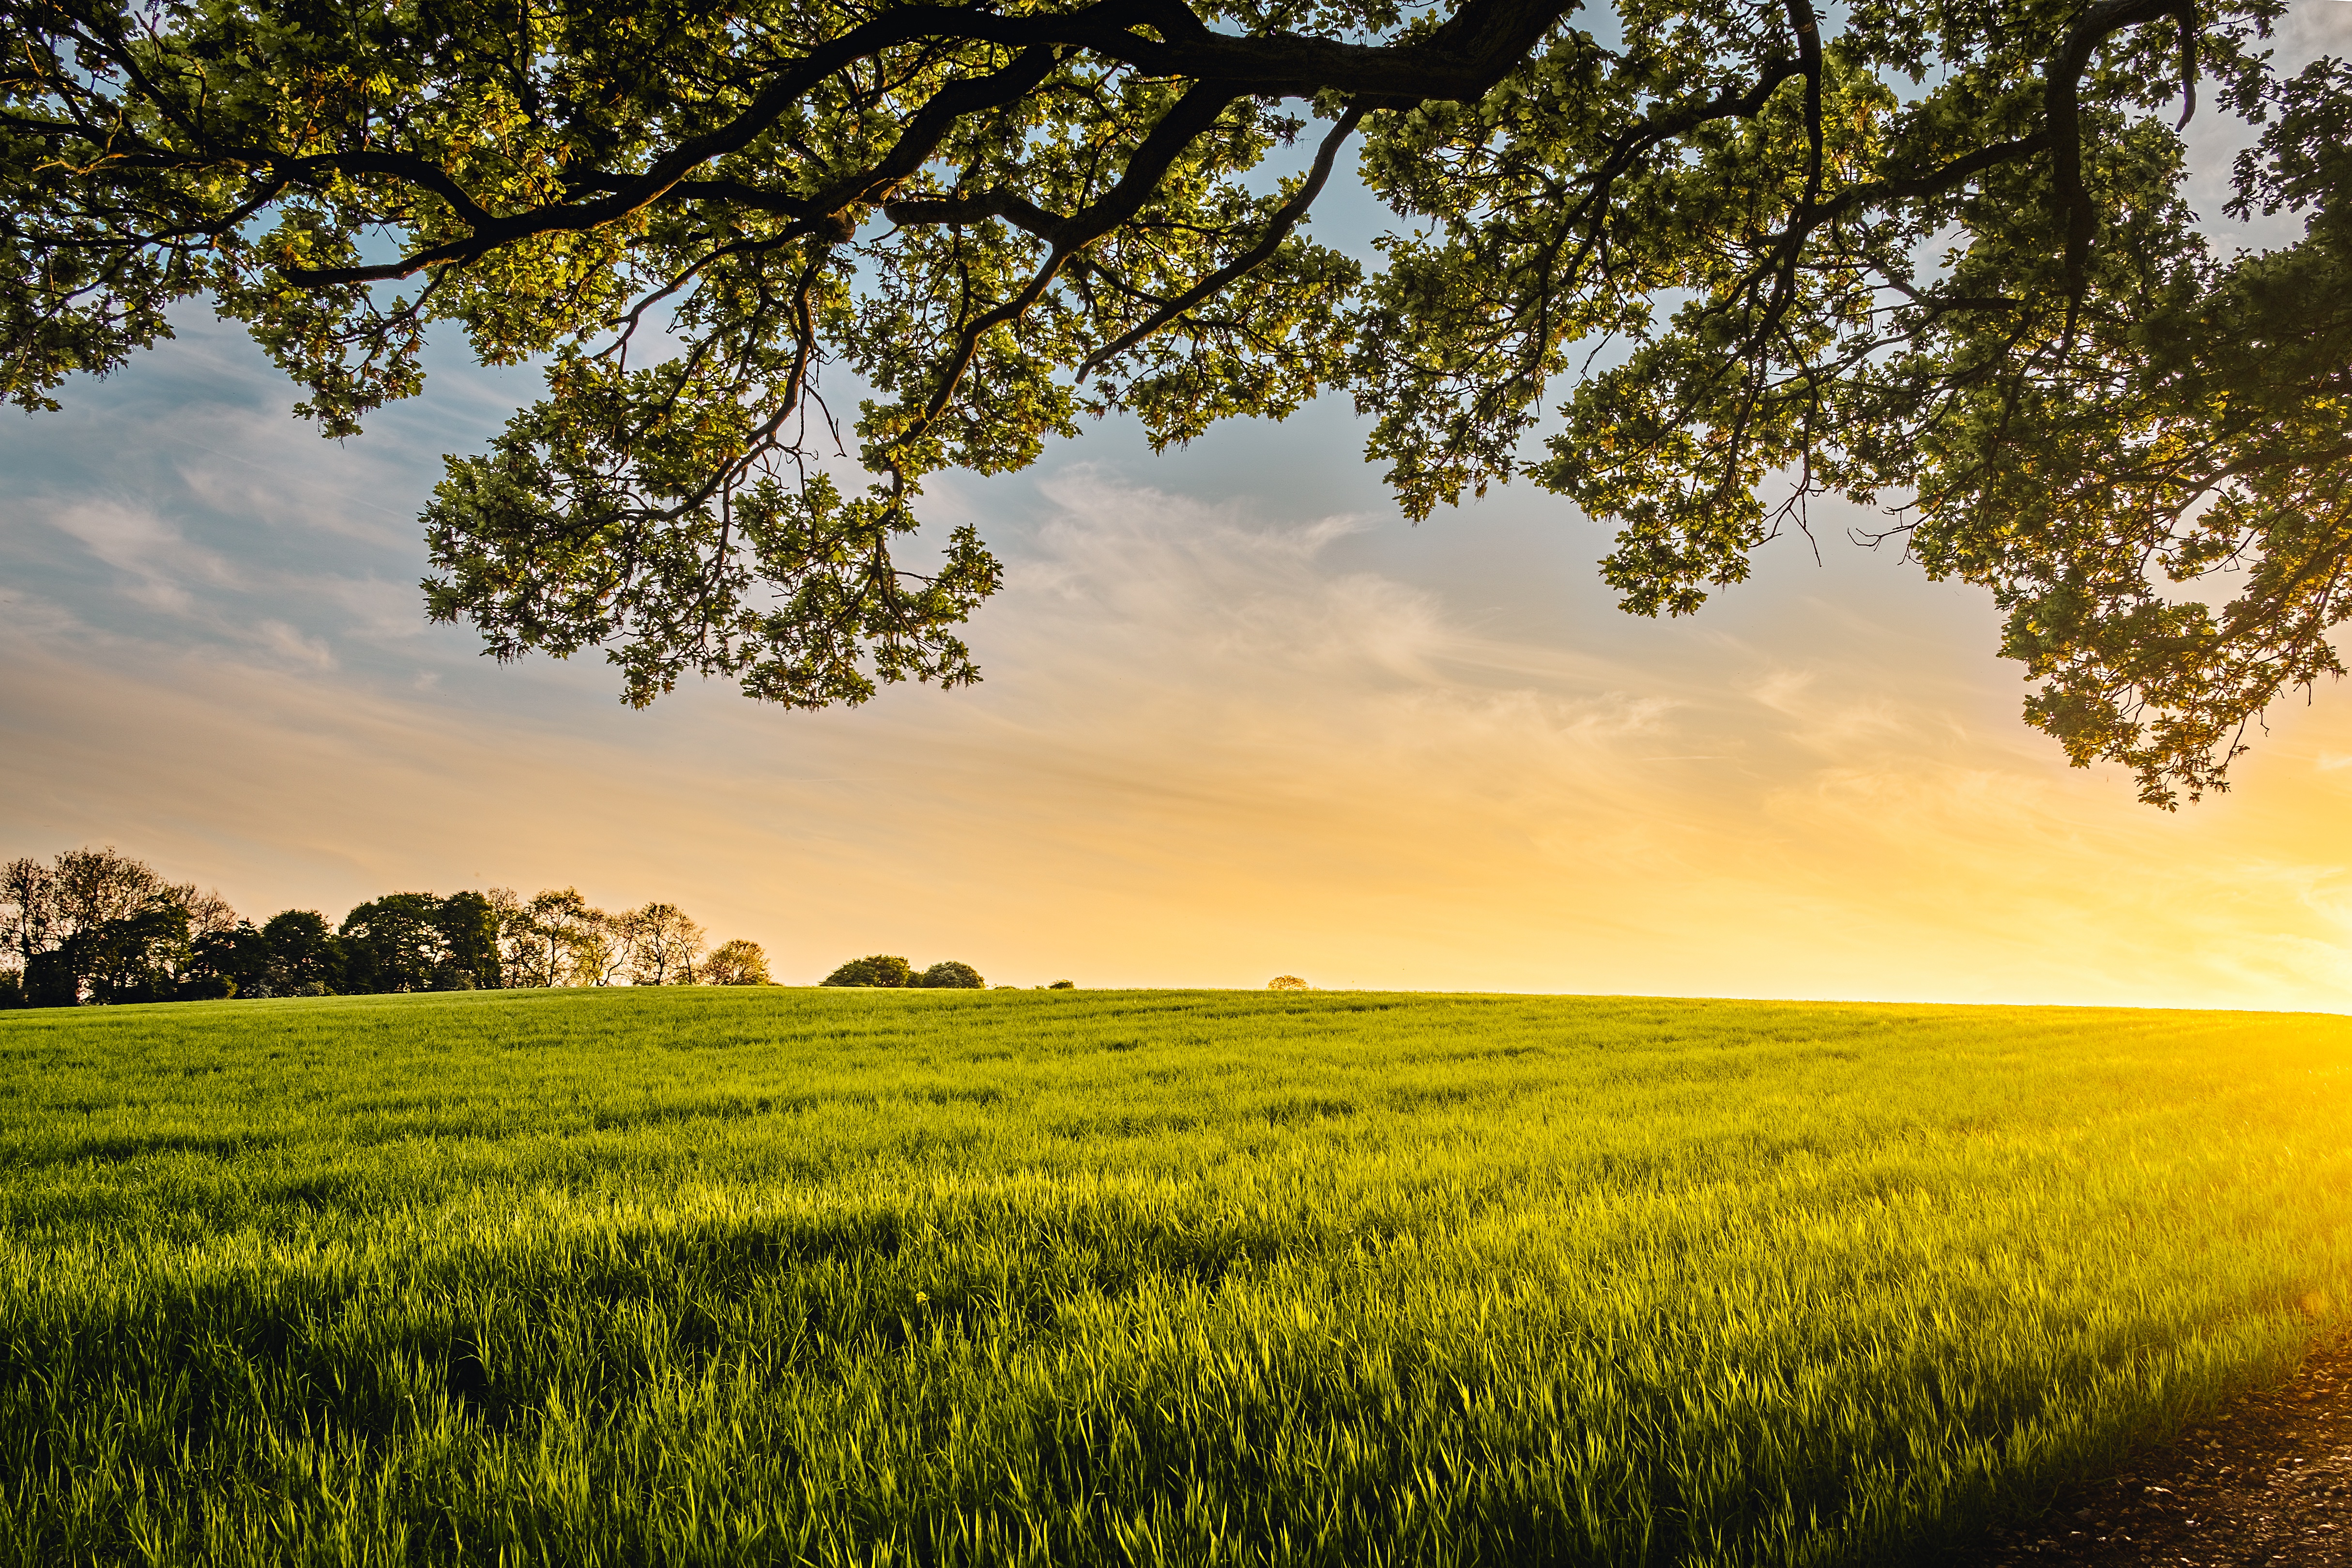
landscape, tree, nature, grass, horizon, plant, sky, field, meadow, prairie, sunlight, morning, flower, food, produce, crop, agriculture, savanna, plain, rapeseed, grassland, habitat, ecosystem, brassica, rural area, flowering plant, natural environment, grass family, computer wallpaper, land plant, mustard plant